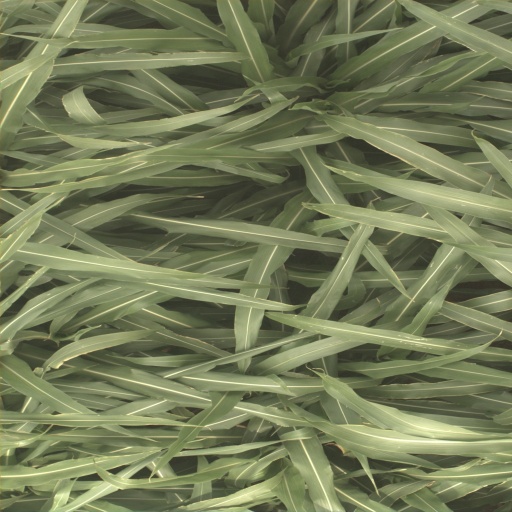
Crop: sorghum